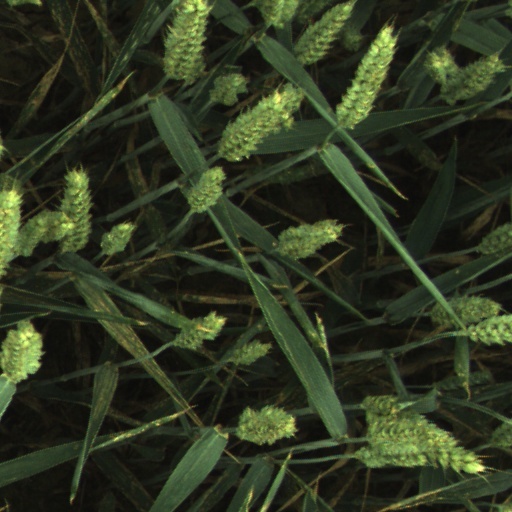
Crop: wheat